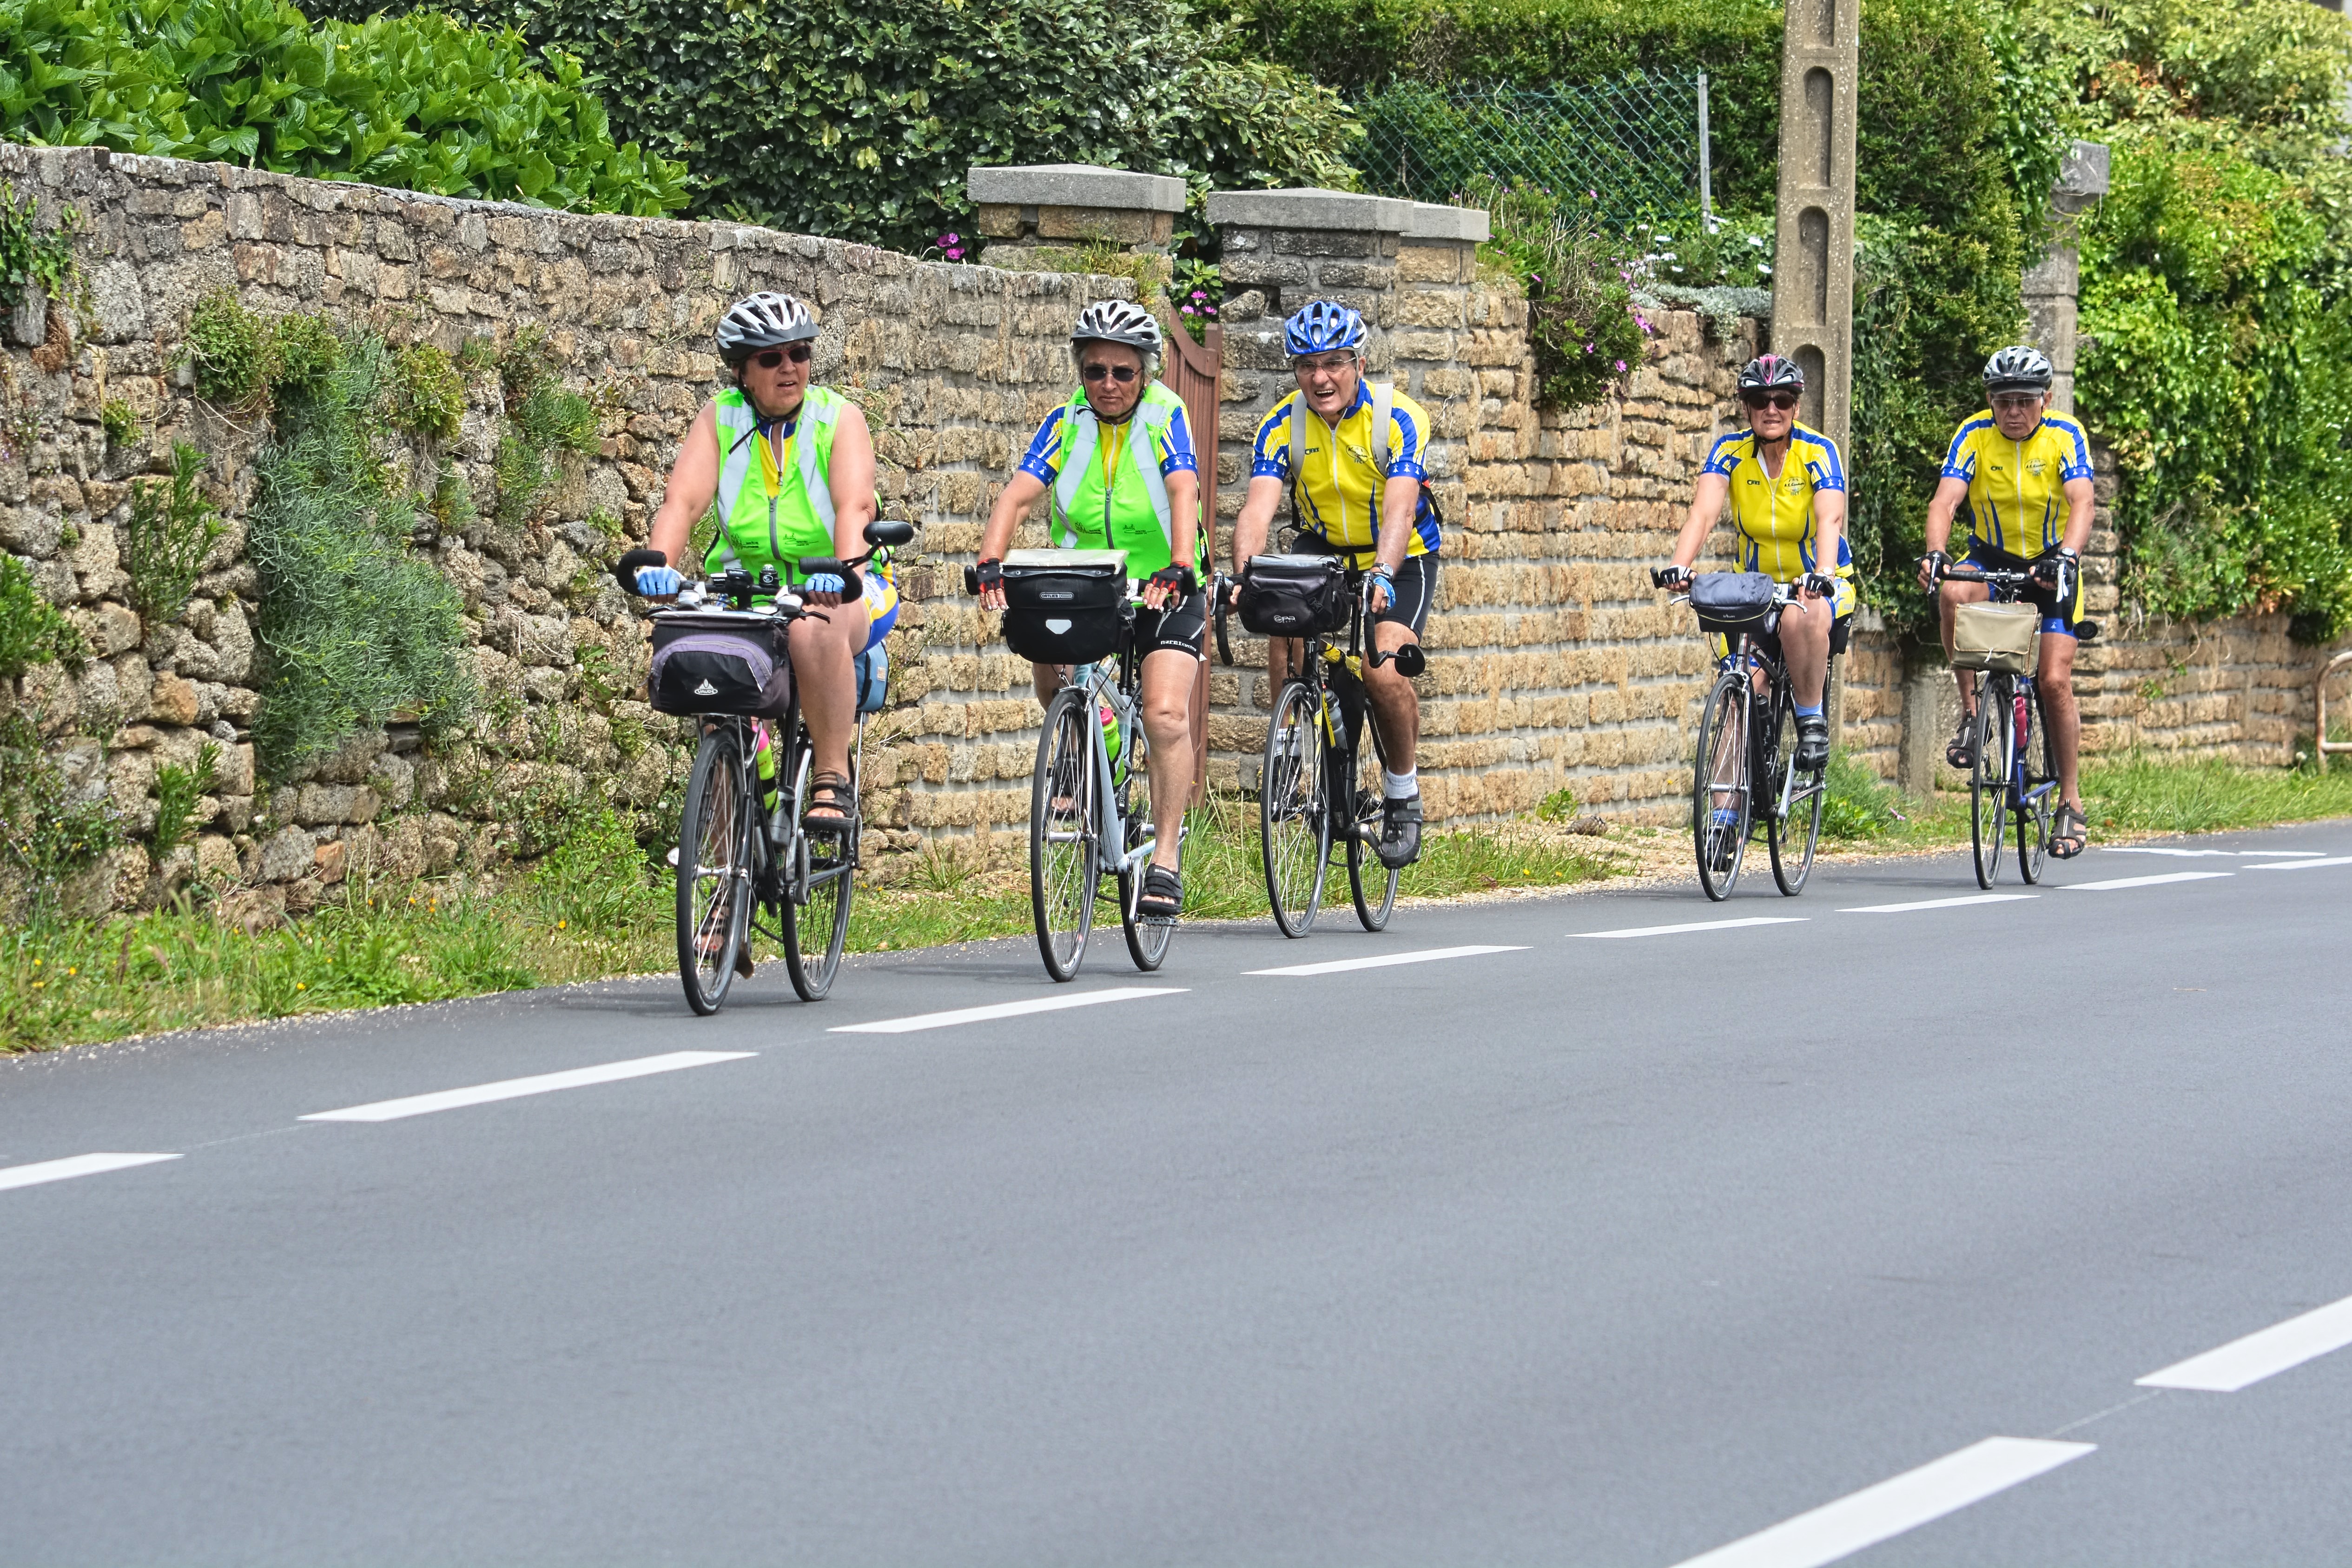
track, bicycle, urban, recreation, vehicle, lane, cycling, race, sports, bikes, promenade, endurance, cyclists, characters, bicycle path, bike ride, hobbies, road cycling, outdoor recreation, ecolo, bicycle racing, road bicycle, endurance sports, racing bicycle, road bicycle racing, duathlon